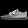
Label: Sneaker